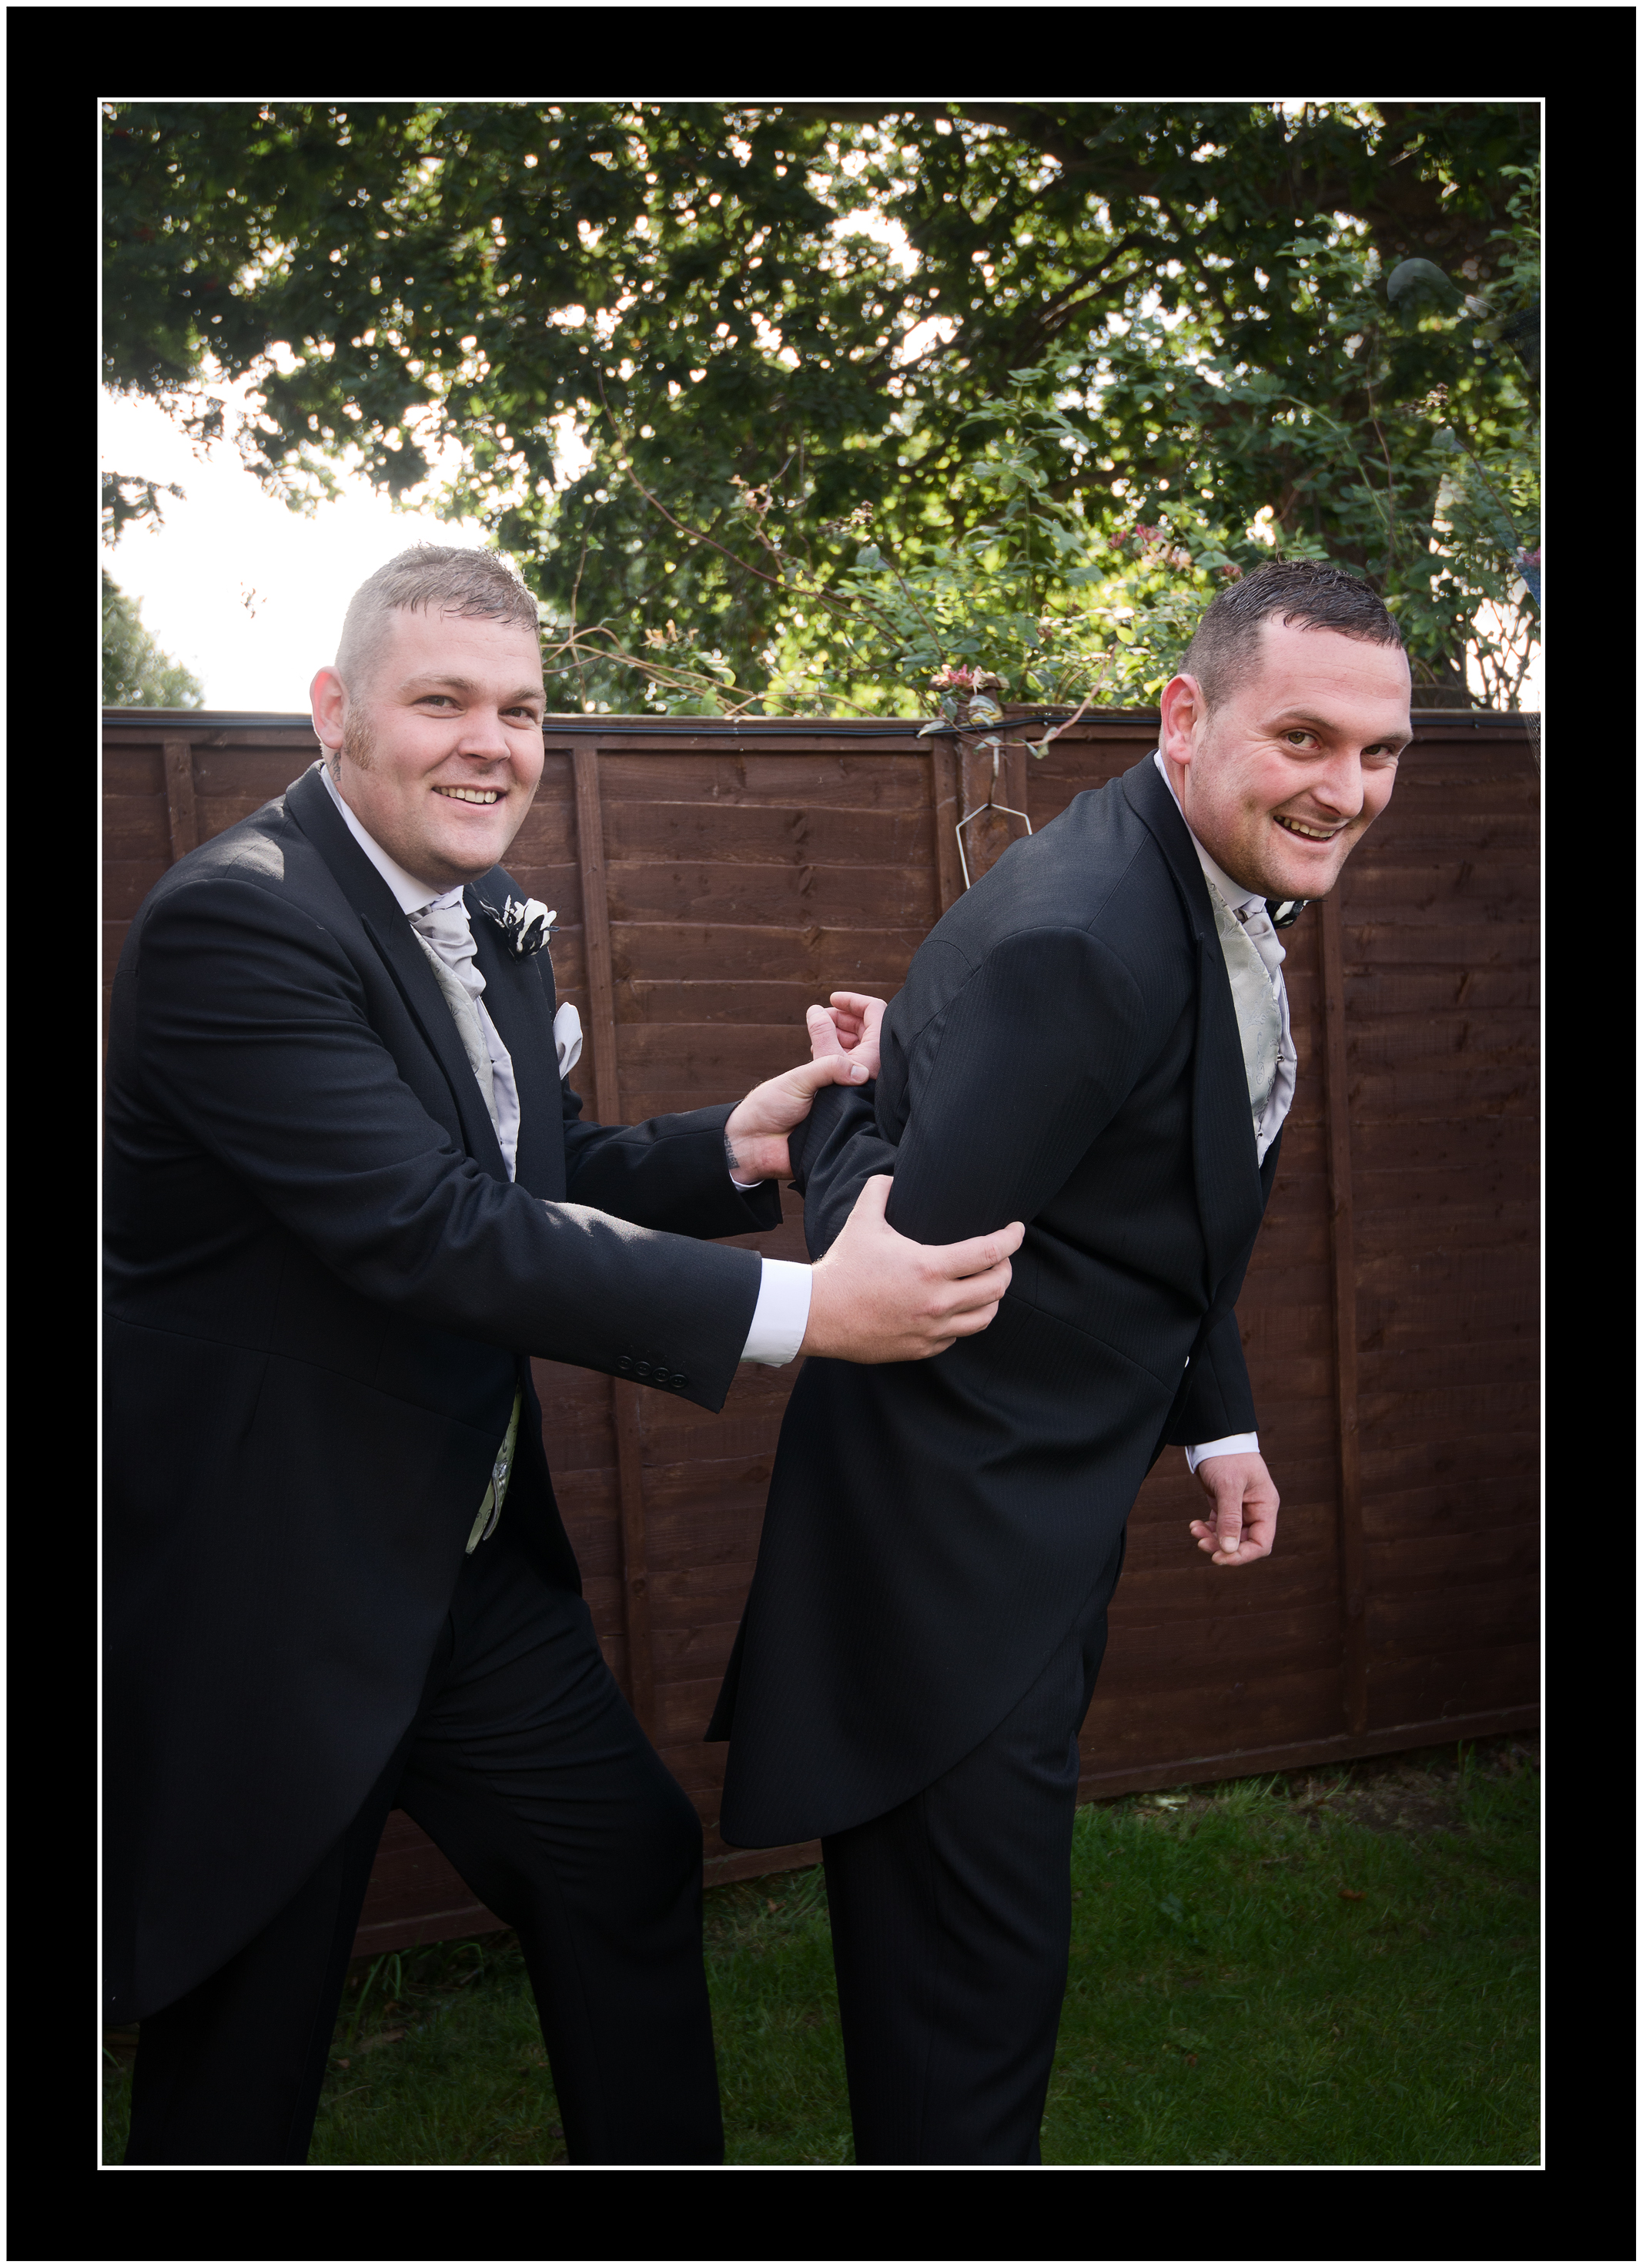
man, male, groom, ceremony, photograph